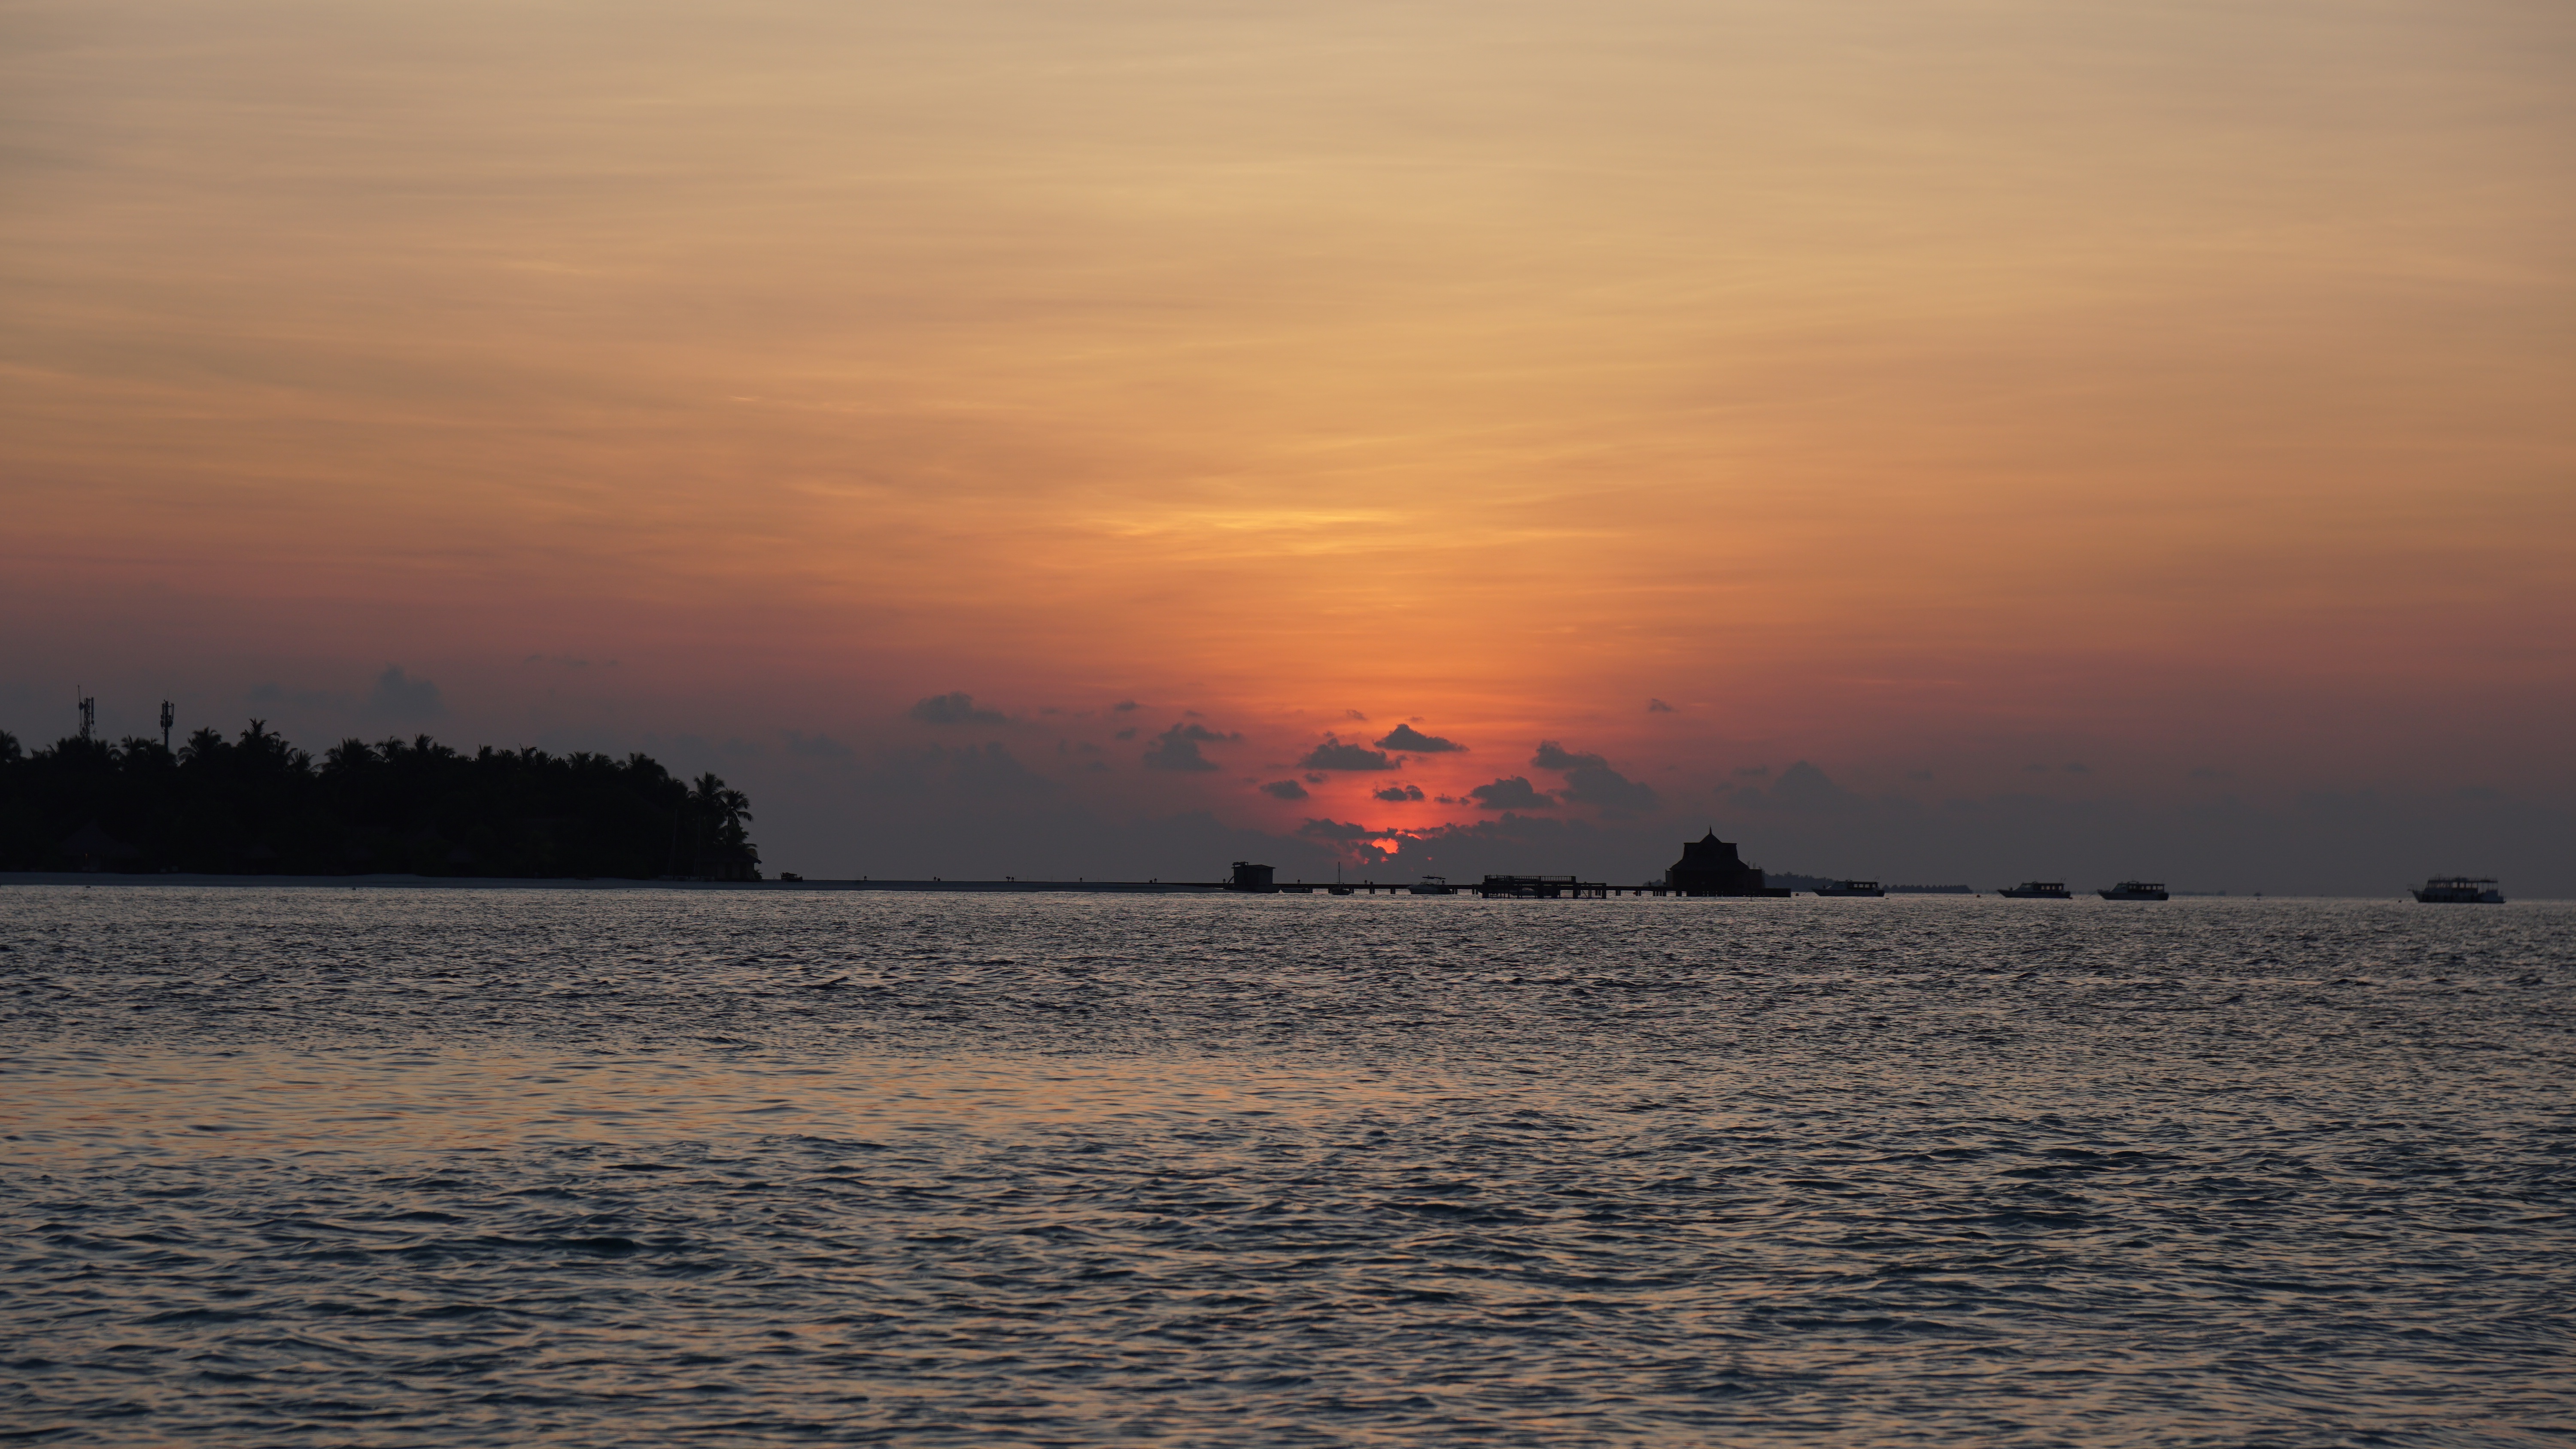
beach, landscape, sea, coast, water, nature, ocean, horizon, light, cloud, sky, sun, sunrise, sunset, sunlight, morning, shore, wave, lake, dawn, summer, dusk, evening, twilight, reflection, red, peaceful, bay, island, romance, body of water, clouds, evening sun, abendstimmung, mirroring, atmospheric, maldives, afterglow, evening sky, sunset on the sea, setting sun, sun and sea, by the sea, dream holiday, atmospheric phenomenon, wind wave